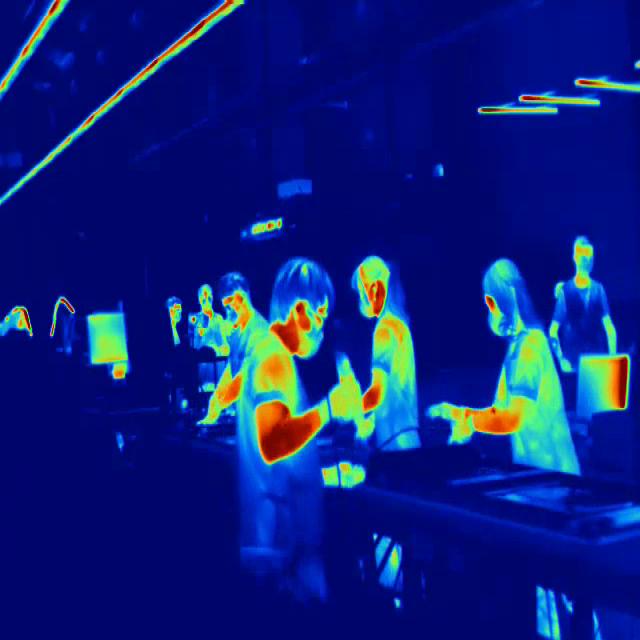
Detected objects:
label: person
label: person
label: person
label: person
label: person
label: person